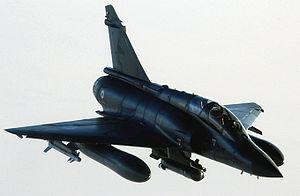
Les forces de l'armée française interviennent dans la guerre d'Afghanistan depuis fin 2001 dans deux opérations internationales distinctes : la force internationale d'assistance et de sécurité sous commandement de l'OTAN, et l'opération Enduring Freedom sous commandement américain. En 2010, elle est quatrième contributrice de la coalition. Les forces combattantes sont retirées fin 2012.